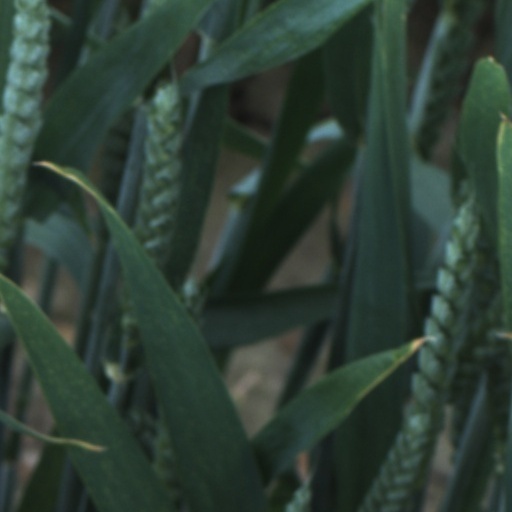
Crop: wheat